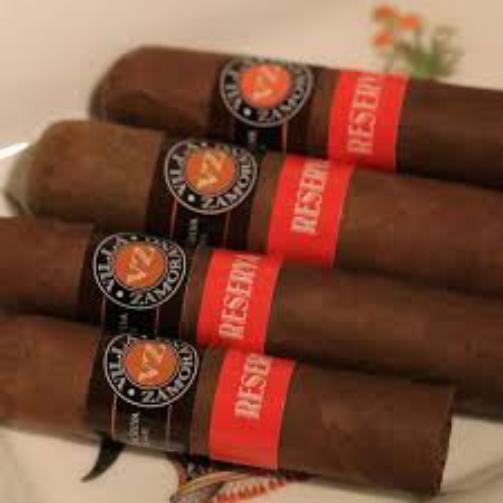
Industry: Necessities